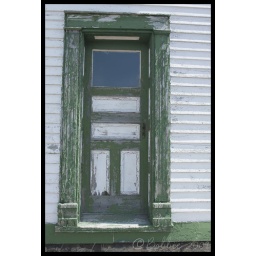
Found this old green door while driving around Trinity